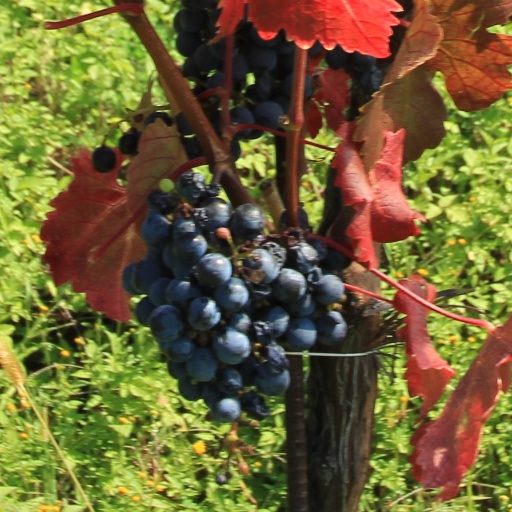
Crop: grape